Ambient light sensor

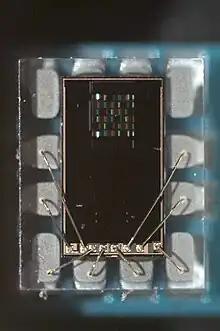
The ambient light sensor of a Google Pixel 4a smartphone under a microscope

An ambient light sensor is a component in smartphones, notebooks, other mobile devices, automotive displays and LCD TVs. It is a photodetector that is used to sense the amount of ambient light present, and appropriately dim the device's screen to match it. This avoids having the screen be too bright when the user's pupils are adapted for vision in a dark room, or too dim when the device is used outdoors in the daytime. Dimming the screen on a mobile device also prolongs the lifetime of the battery. Some ambient light sensors are also capable to detect ambient color.